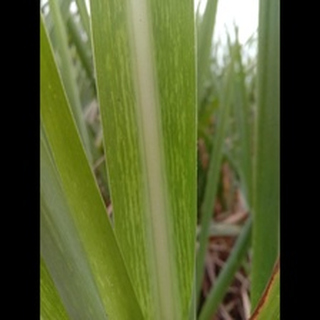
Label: sugarcane_mosaic